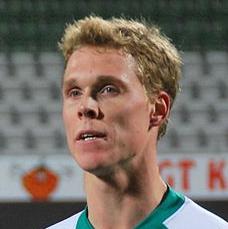
Age: 21